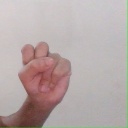
अक्षर: स